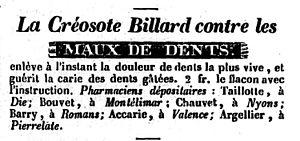
publicité extraite d'une exemplaire du ""Journal de la Drôme"" de 1839 en faveur d'une créosote (probablement créosote de goudron de bois) destinée à soigner les maux de dents (""La Créosote-Billard, spécifique breveté contre la carie et les maux de dents. Un prix a été décerné à M. Billard en récompense d'une si précieuse découverte"" selon le Journal de l'Ain - 26 janvier 1835)"
Créosote est le nom donné à plusieurs sortes d'huiles extraites de goudrons qui sont des composés complexes.